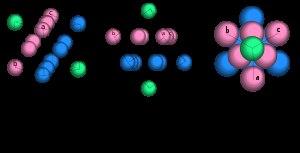
L'empilement compact est la manière d'agencer des sphères dans l'espace afin d'avoir la plus grande densité de sphères, sans que celles-ci se recouvrent.